Antoine Becks

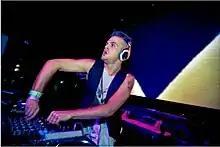
Antoine DJing

Besides being a member of Second Sun, Antoine was playing in the clubs all over the world on his own. Presently, Antoine recorded the single "Life of the Wild", which was released 28 January 2013. and on iTunes 17 February 2013.